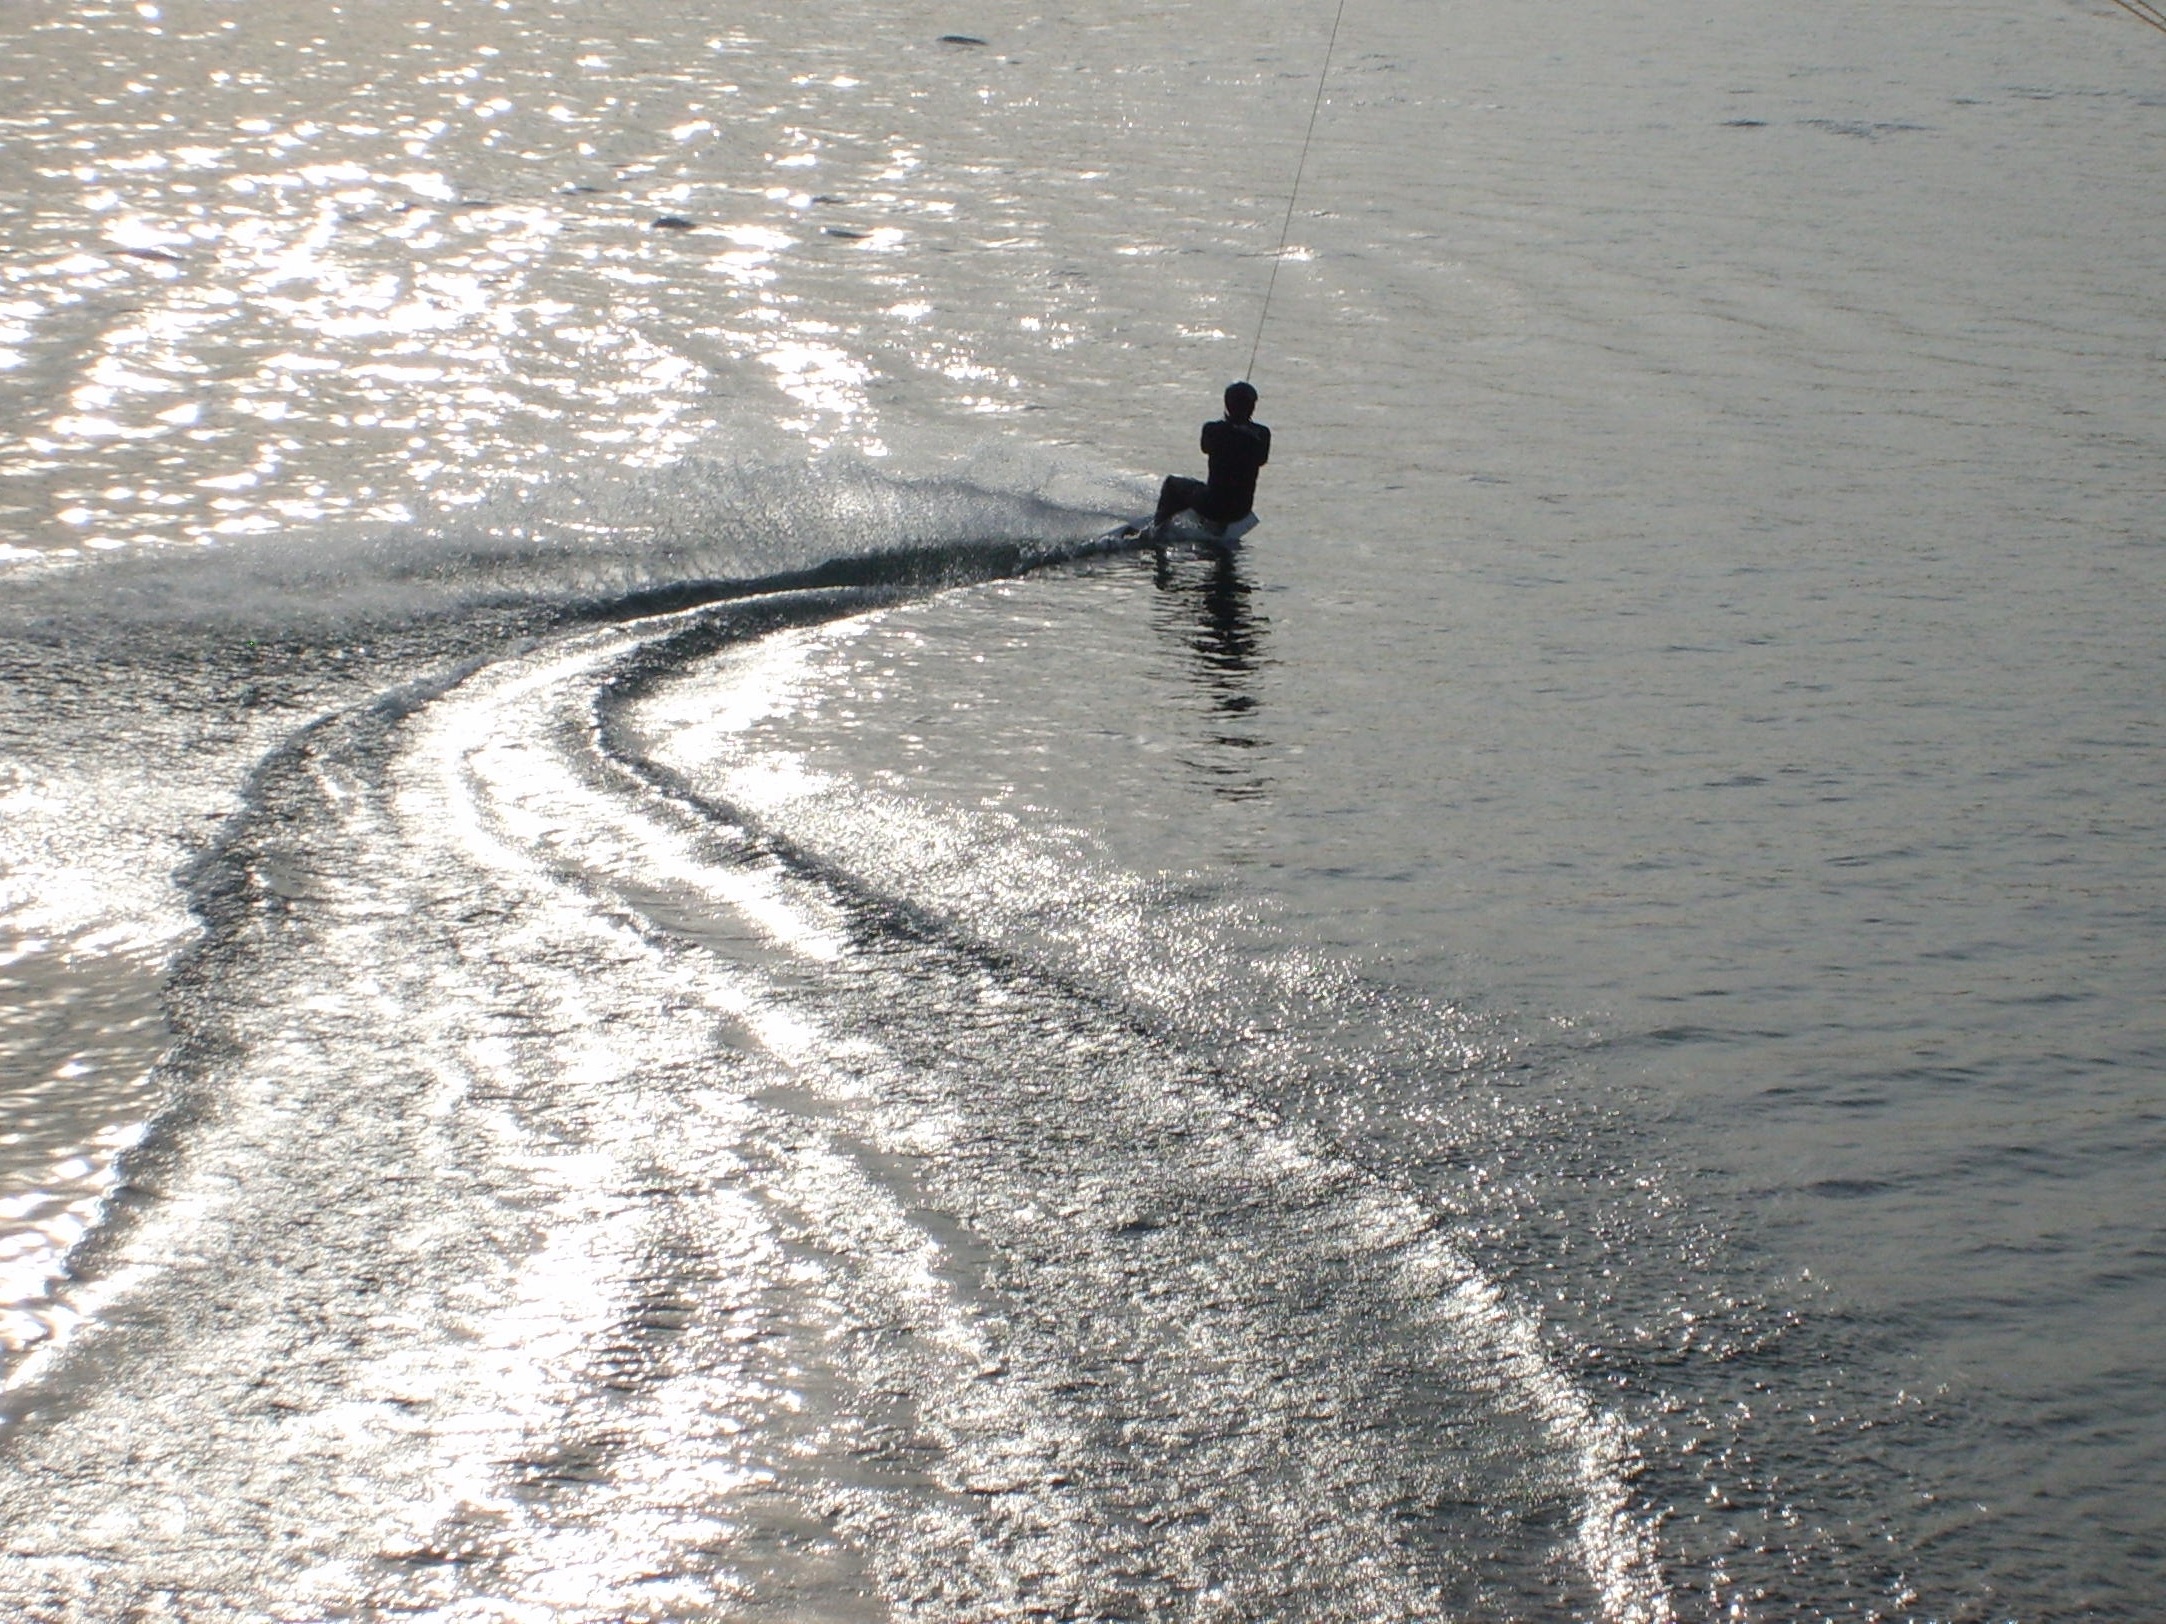
sea, coast, water, sand, shore, wave, wakeboarding, abendstimmung, water sports, wakeboarder, wakeboard, board sports, mudflat